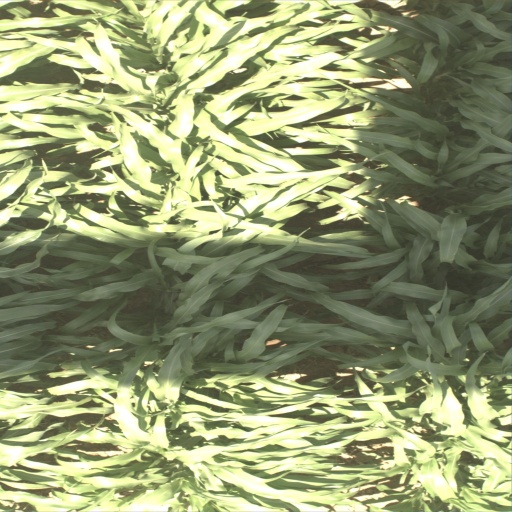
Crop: sorghum